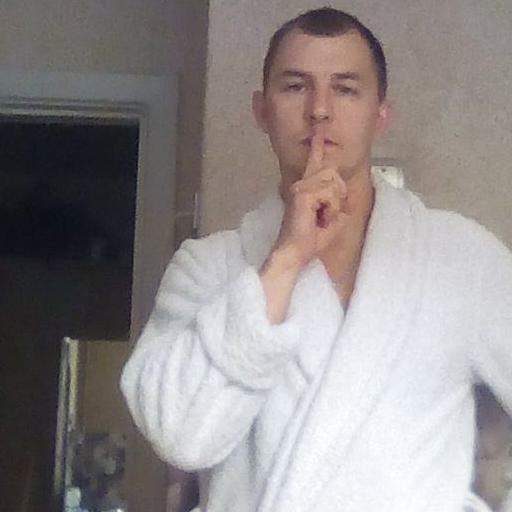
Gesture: mute